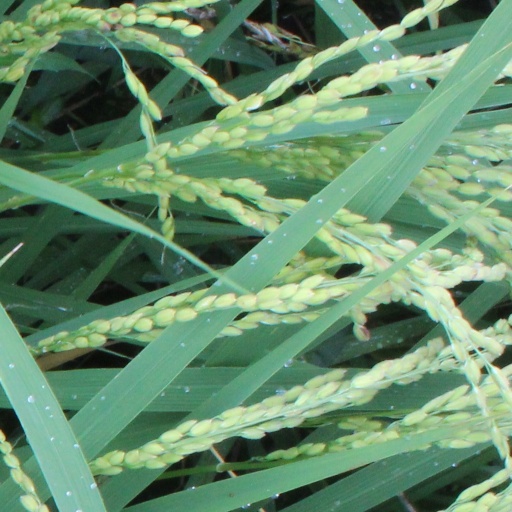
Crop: rice